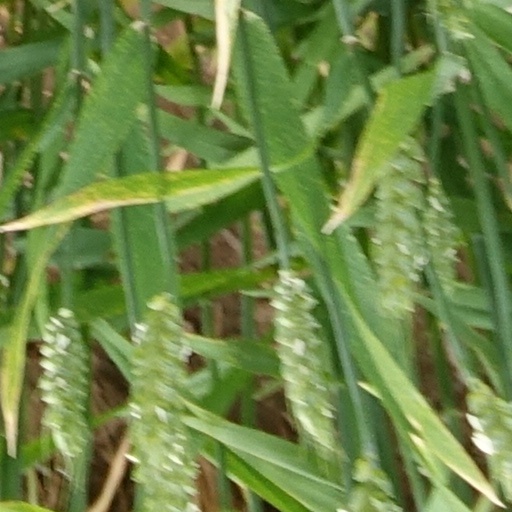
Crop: wheat